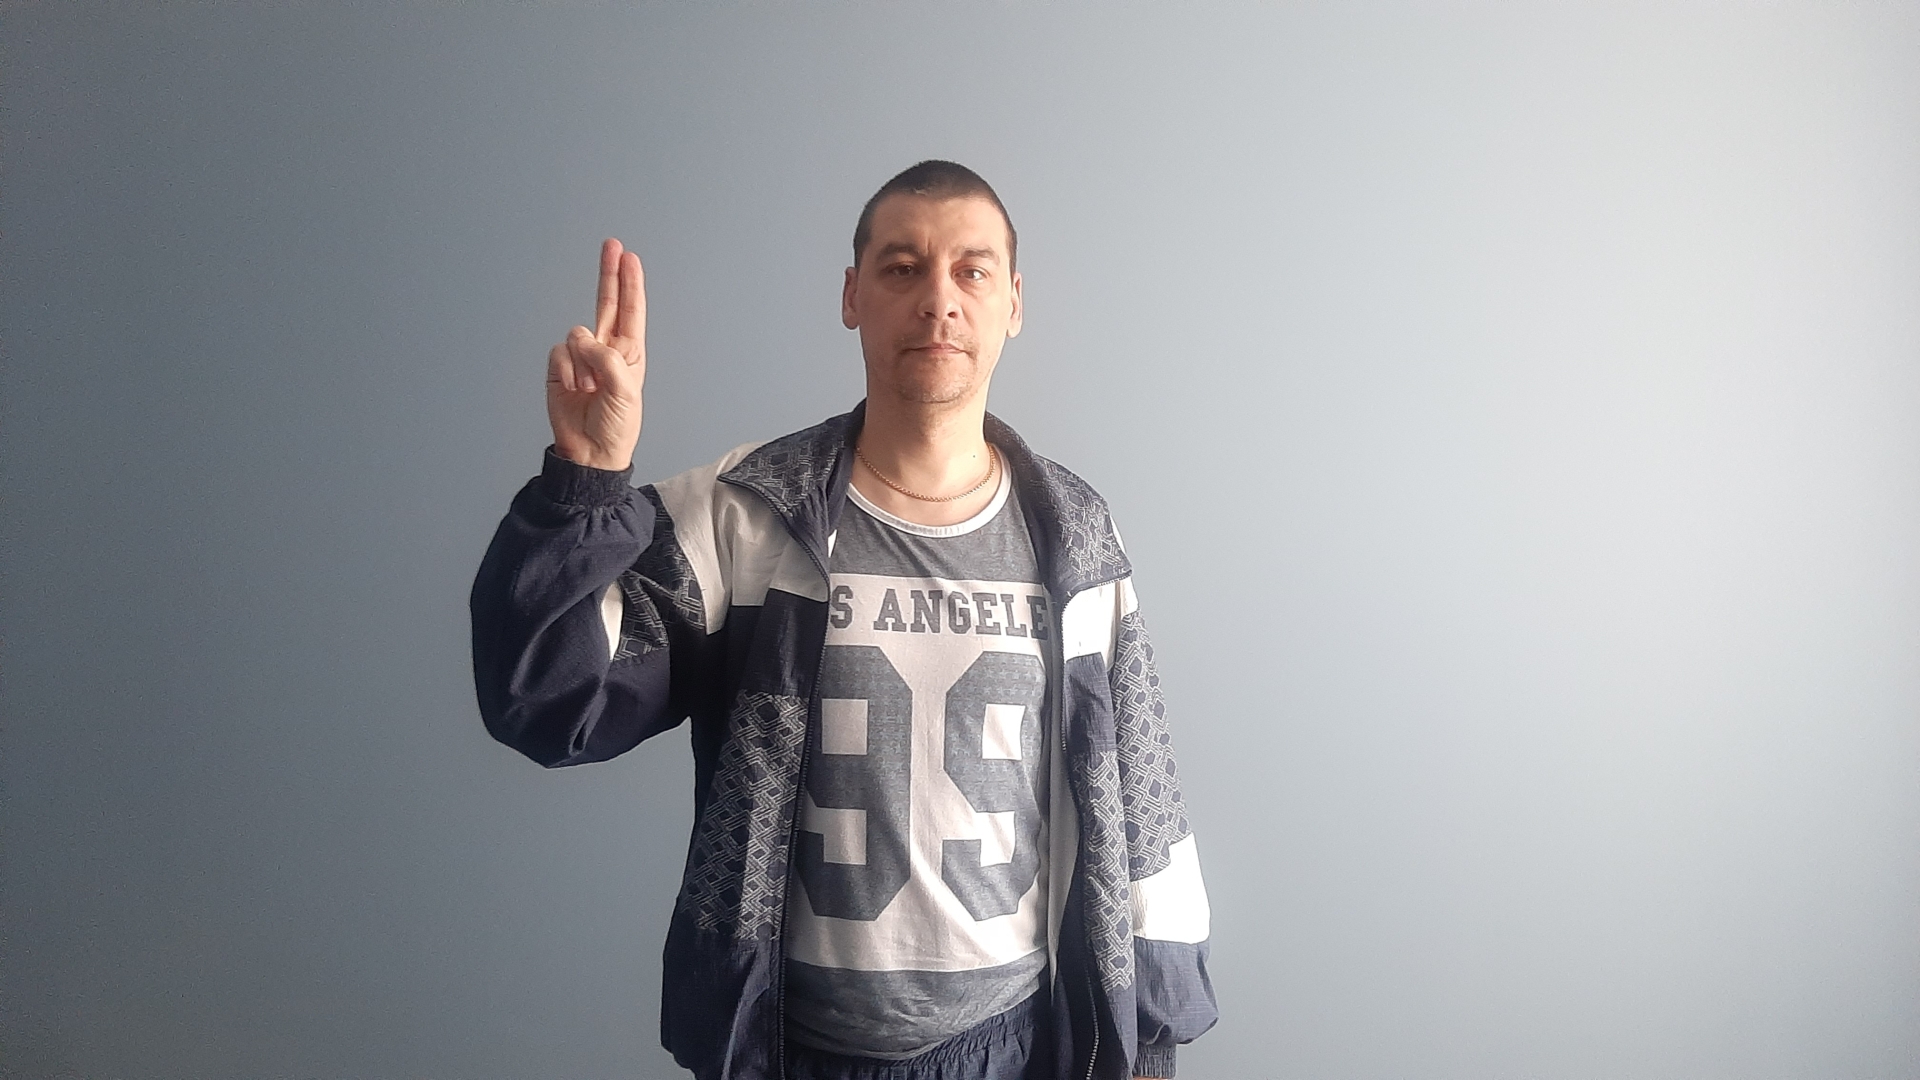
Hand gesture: two_up